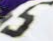
Number: 5